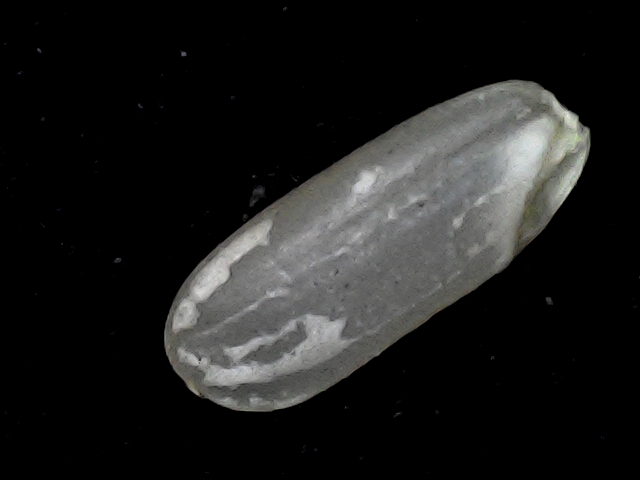
Rice variety: BR22